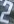
Number: 2